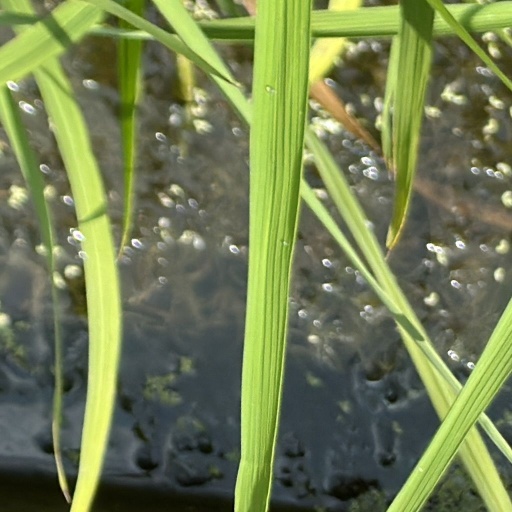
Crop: rice